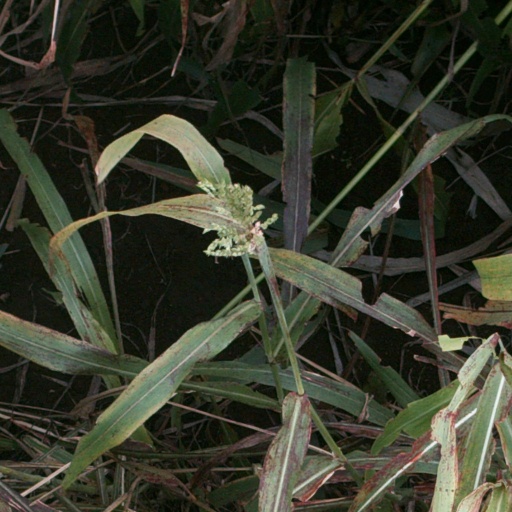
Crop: sorghum